Ships husbandry

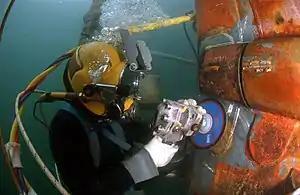
A diver at work on hull maintenance

Ships husbandry or ship husbandry is all aspects of maintenance, cleaning, and general upkeep of the hull, rigging, and equipment of a ship. It may also be used to refer to aspects of maintenance which are not specifically covered by the technical departments. The term is used in both naval and merchant shipping, but "naval vessel husbandry" may also be used for specific reference to naval vessels.